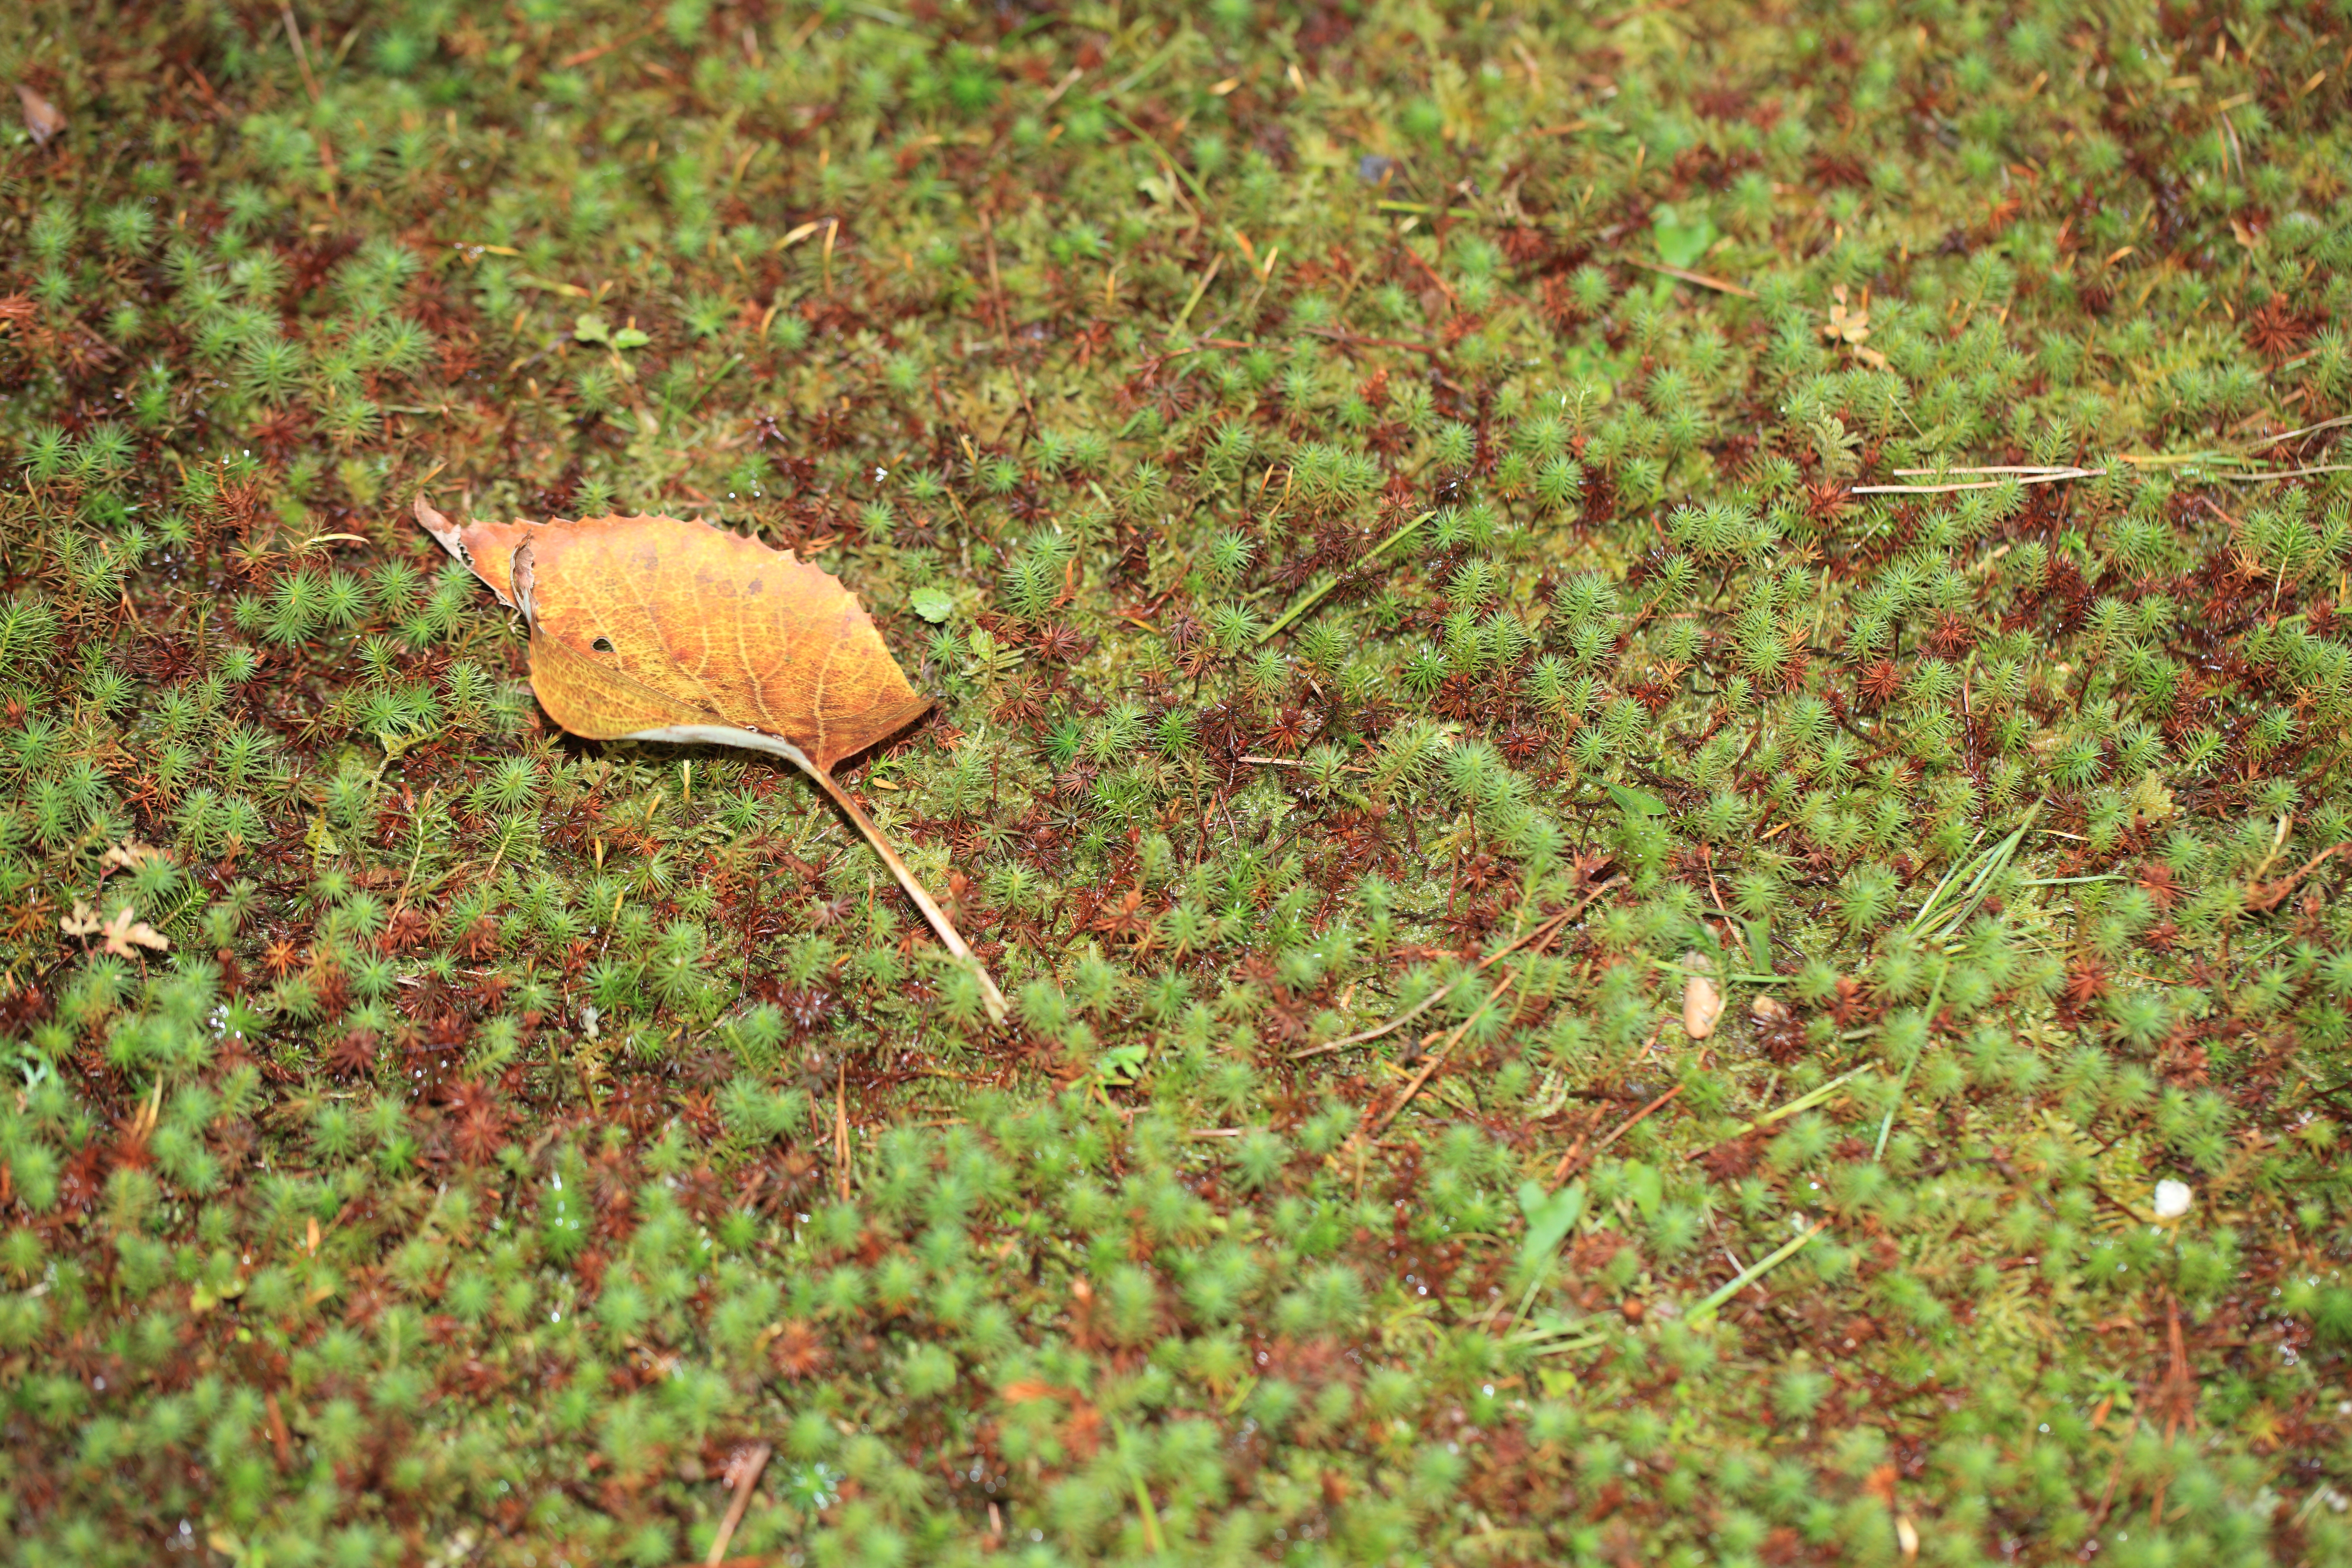
tree, nature, forest, grass, plant, lawn, leaf, flower, moss, wildlife, green, high, produce, autumn, soil, botany, flora, season, fauna, shrub, deciduous, shrine, tochigi, 5d, hires, woodland, habitat, markii, ecosystem, hi, res, resolution, kanuma, furuminejinja, kohohen, natural environment